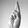
ASL letter: R